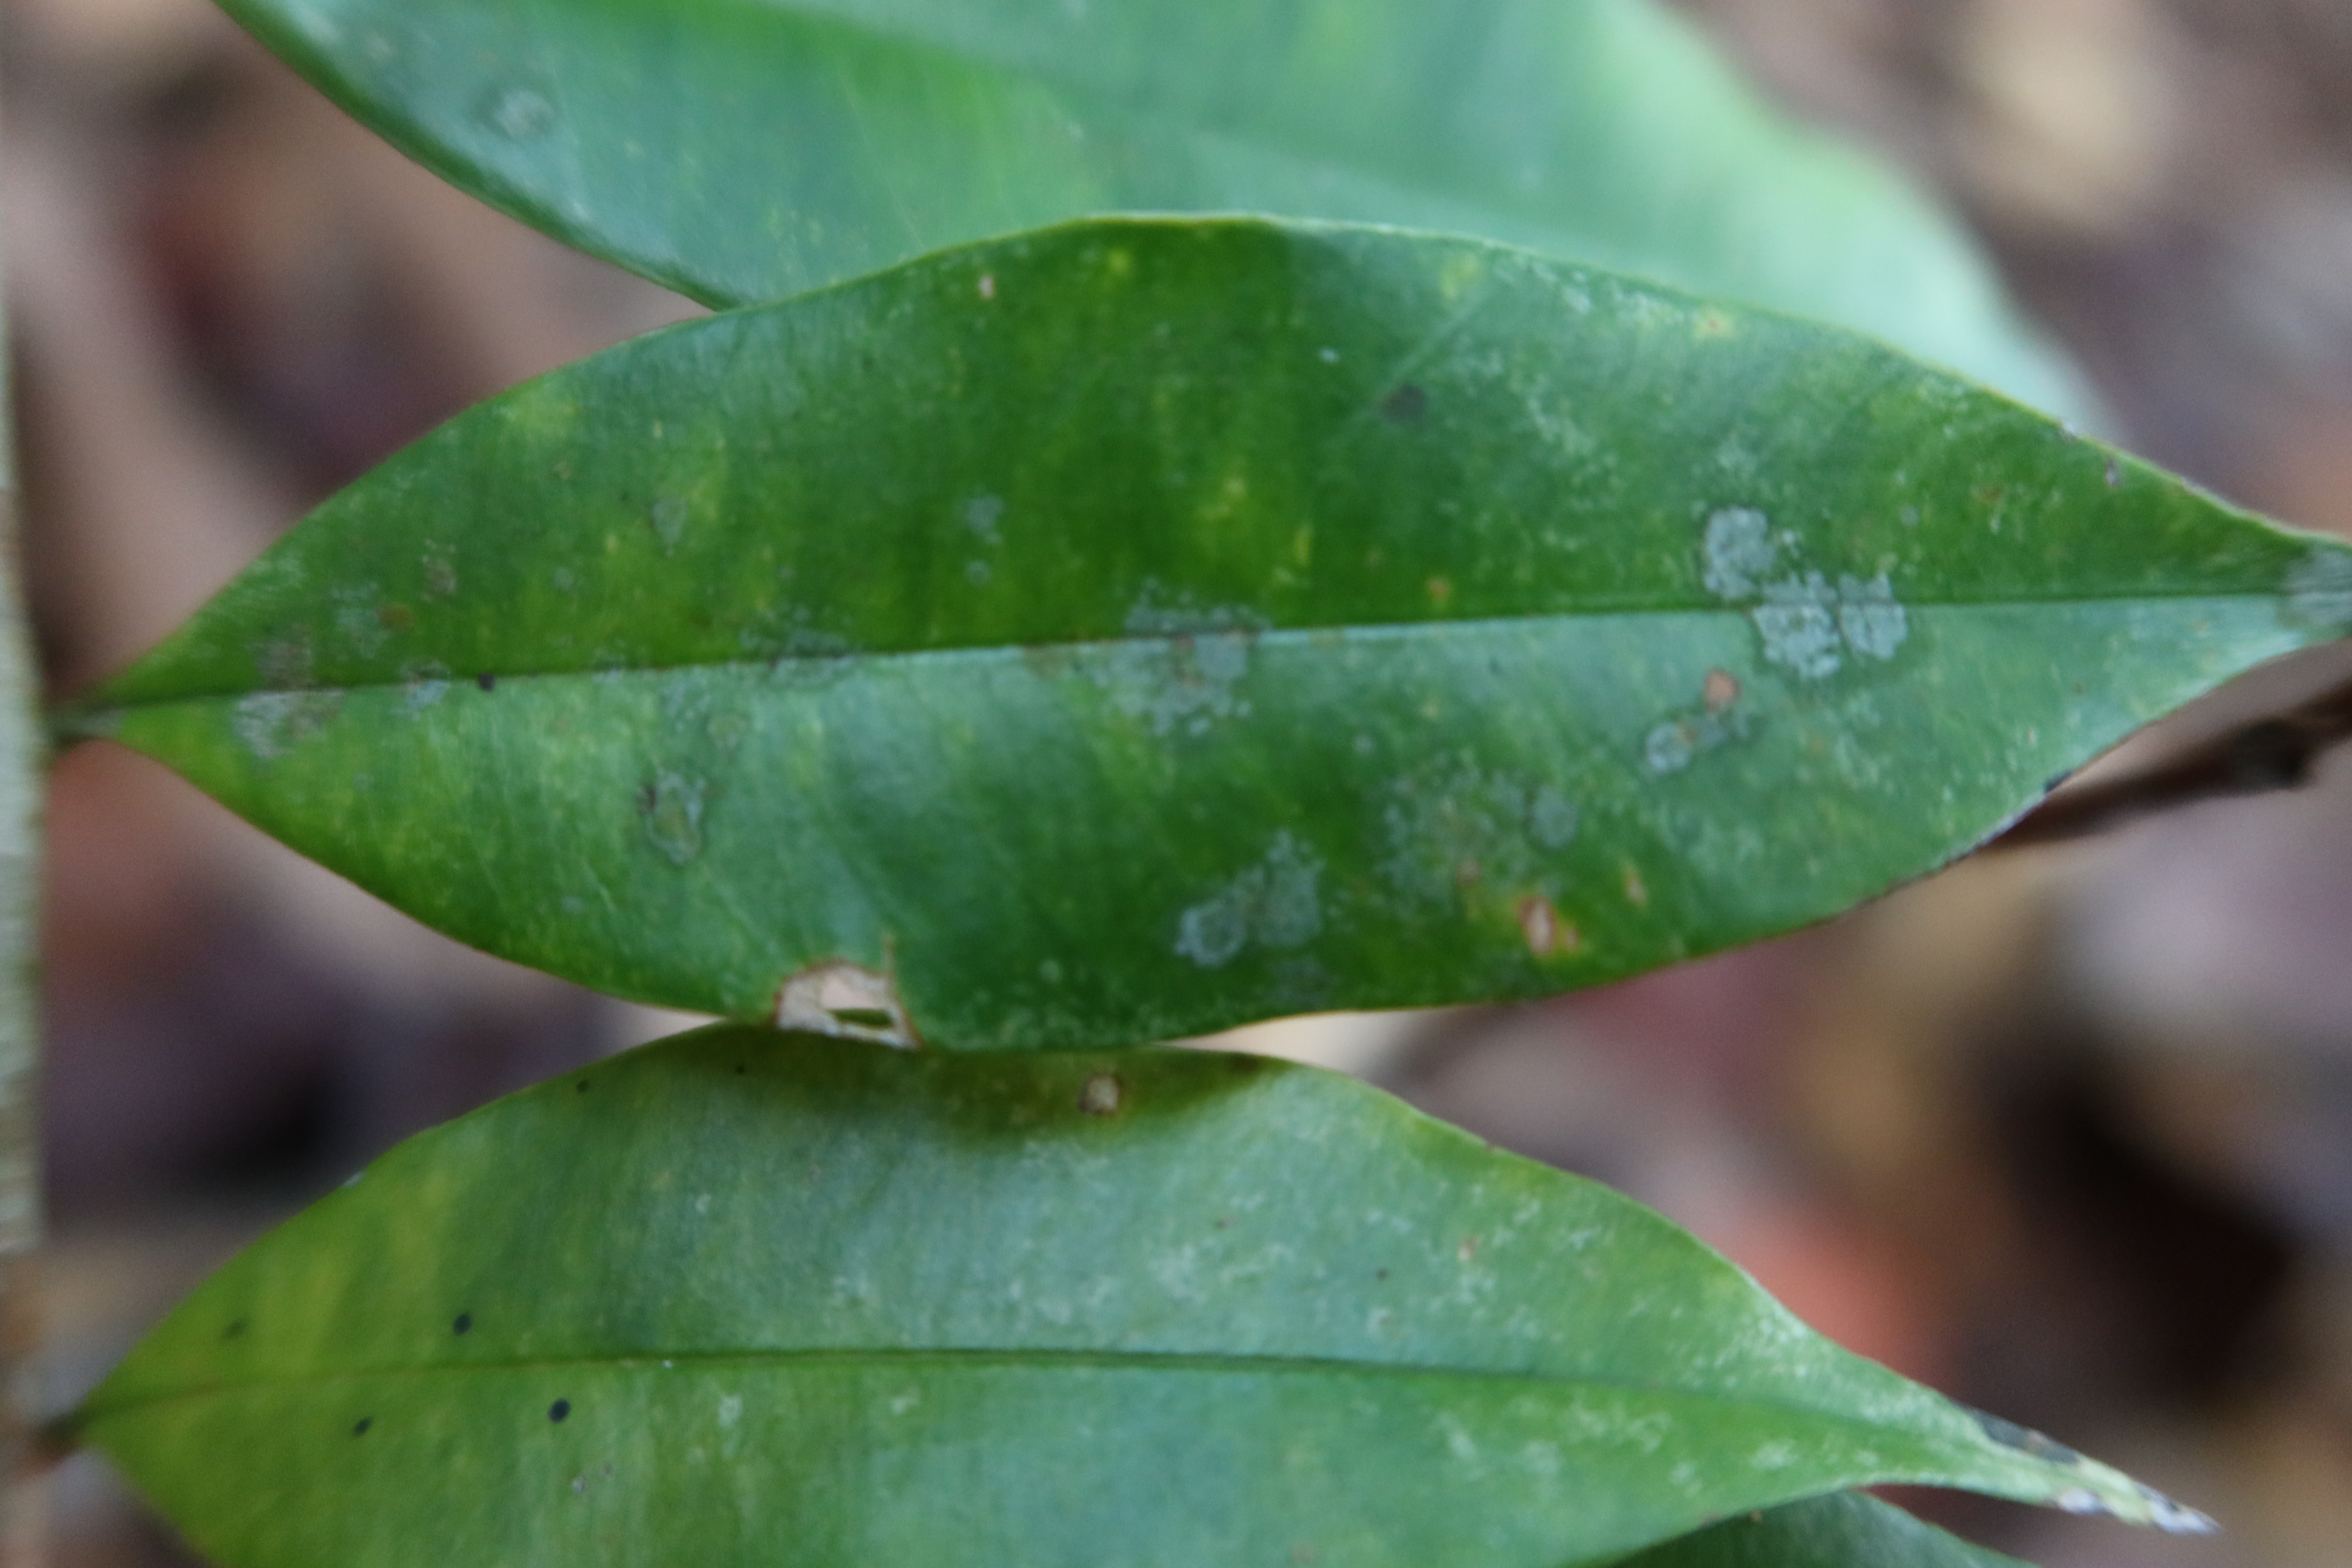
Label: Brown spots